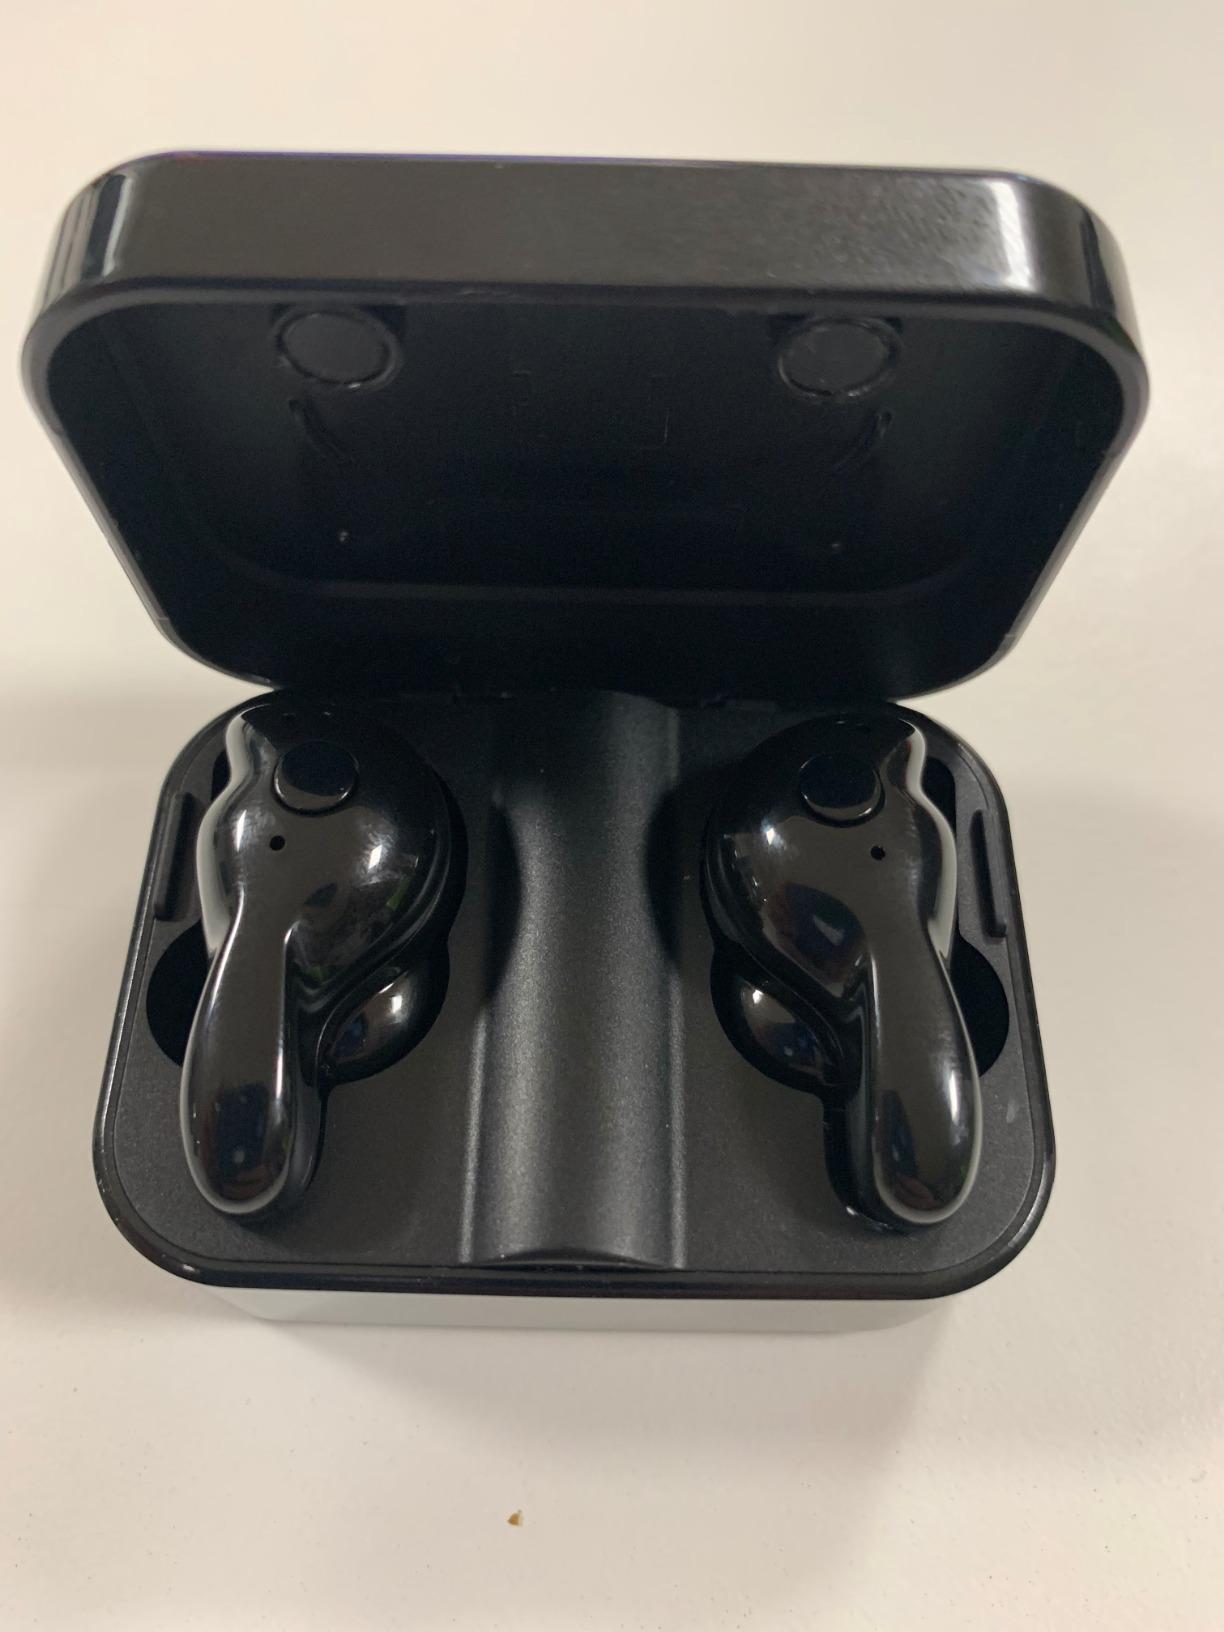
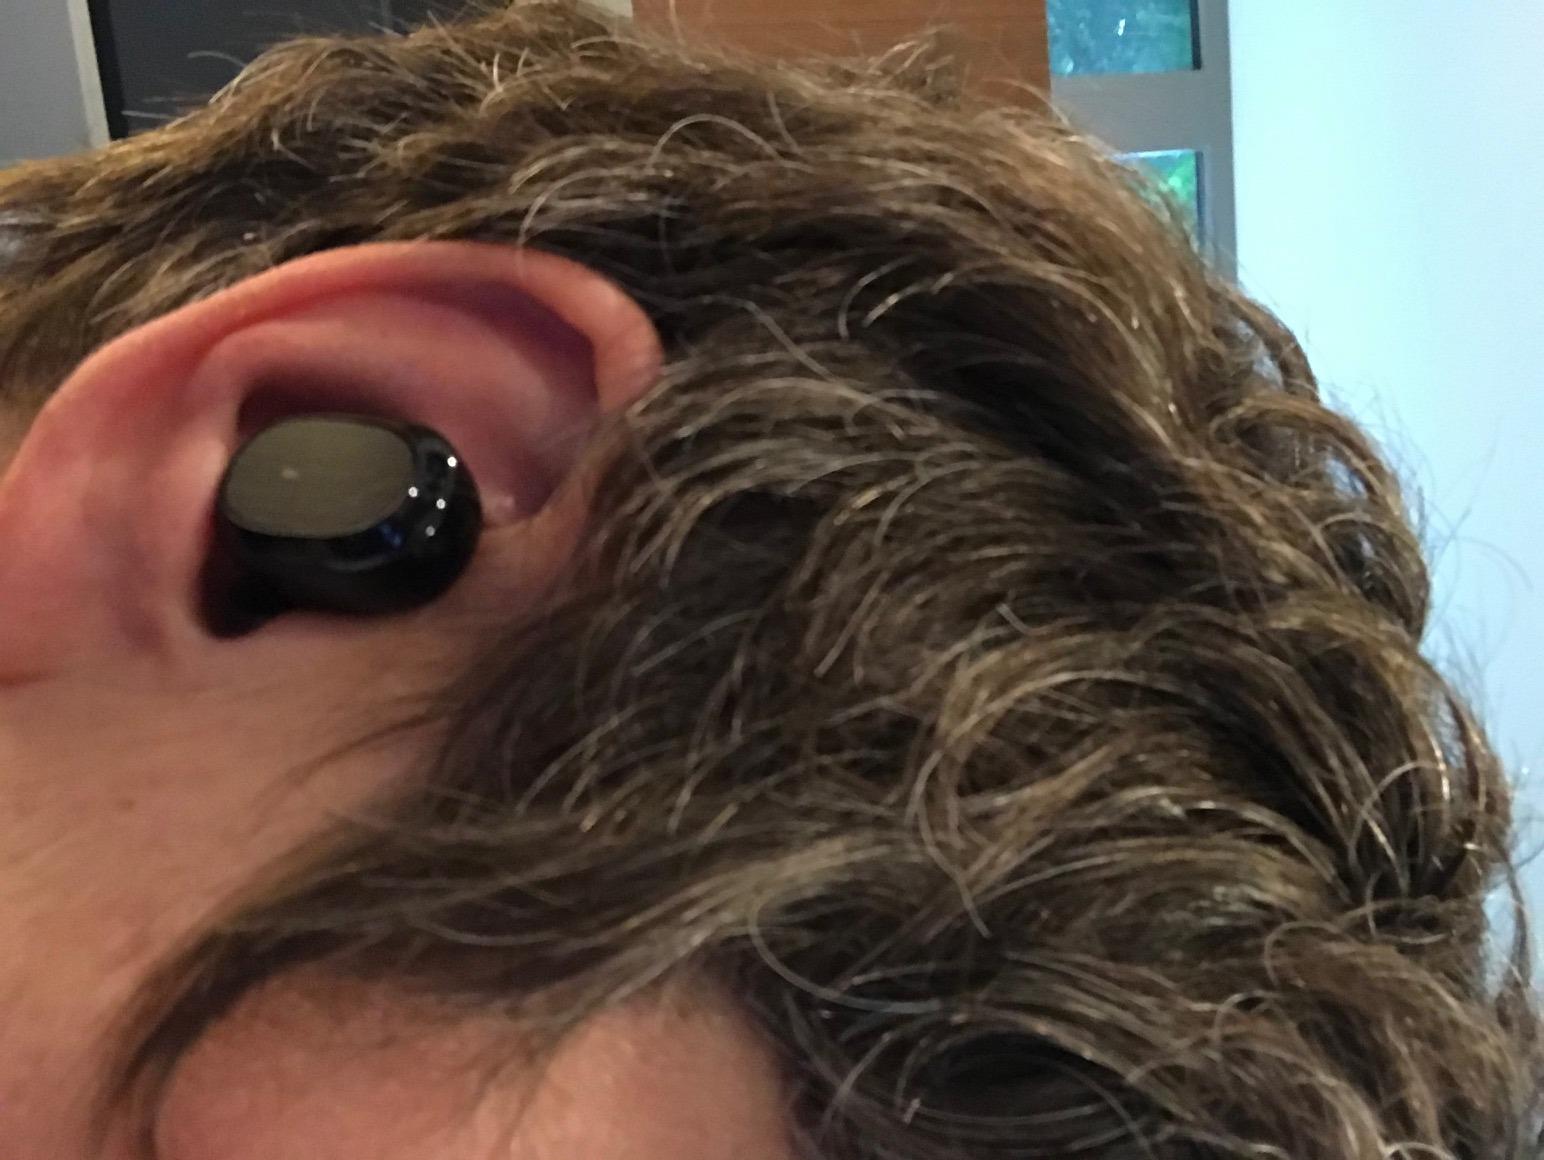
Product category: earbuds
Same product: no